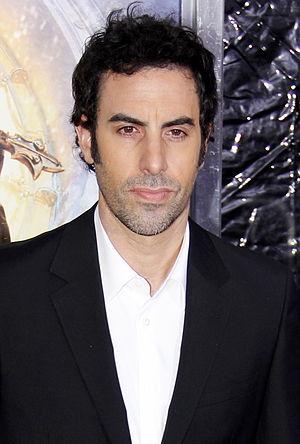
Sacha Noam Baron Cohen, né le 13 octobre 1971 à Londres, est un acteur, humoriste, scénariste et producteur britannique, connu pour ses personnages comiques controversés et populaires, dont Ali G, une parodie de MC et gangsta, Borat, un journaliste kazakh, Brüno, un journaliste de mode homosexuel autrichien, et enfin l'amiral général Hafez Aladeen dans The Dictator.